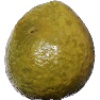
Label: Guava 1